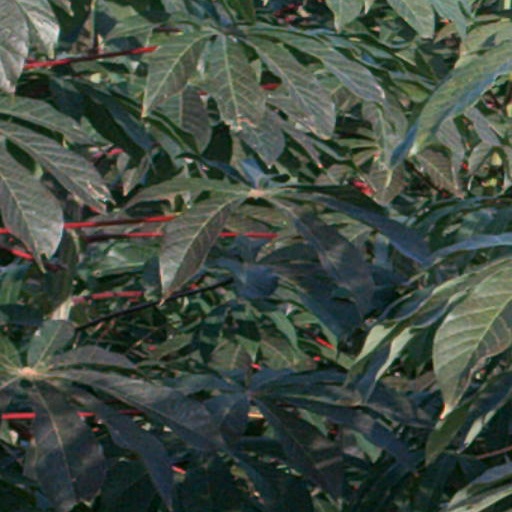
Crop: cassava